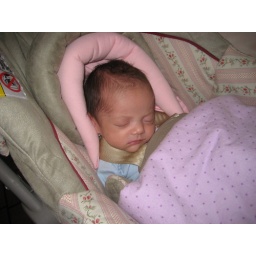
She likes to sleep in the car seat